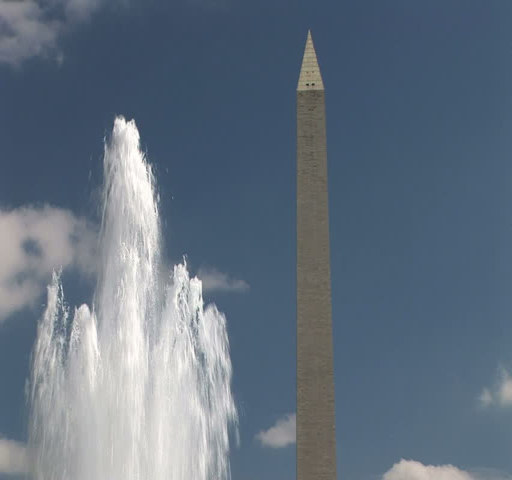
a large geyser like fountain with tower towering in the background